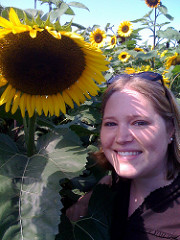
Flower: sunflower